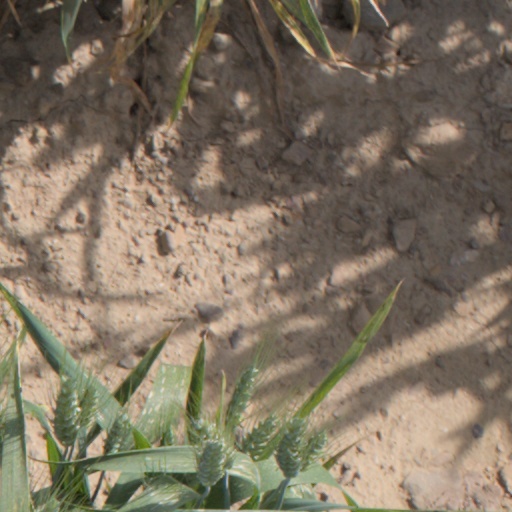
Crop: wheat